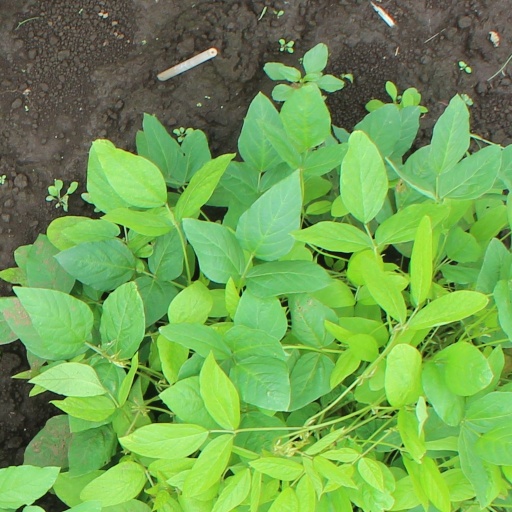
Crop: soybean